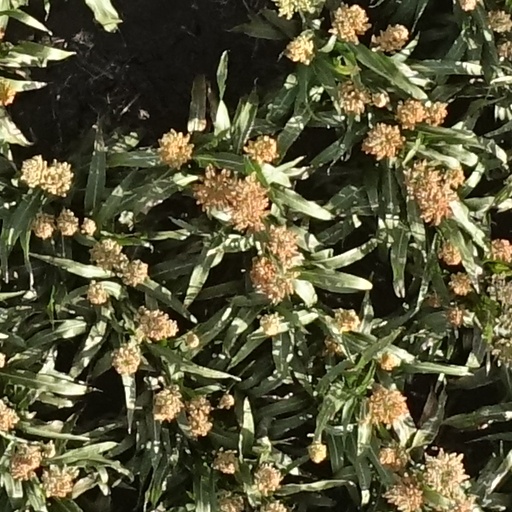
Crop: sorghum